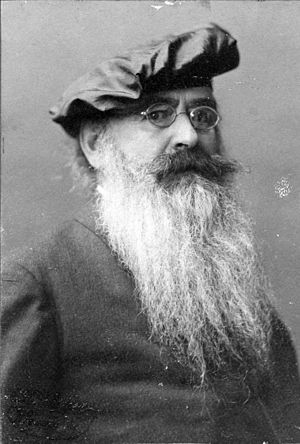
Guido von List
Guido von List.
Guido von List var en okkultist, raceideolog og grundlægger af ariosofien.